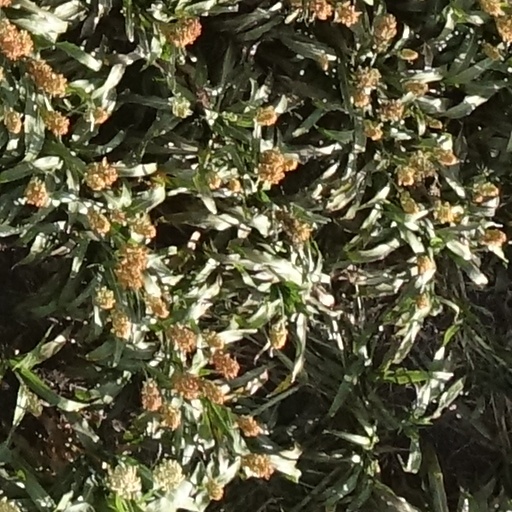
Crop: sorghum